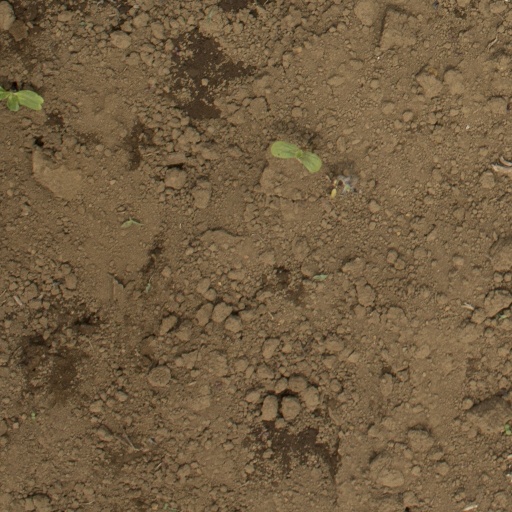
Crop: Jerusalem artichoke